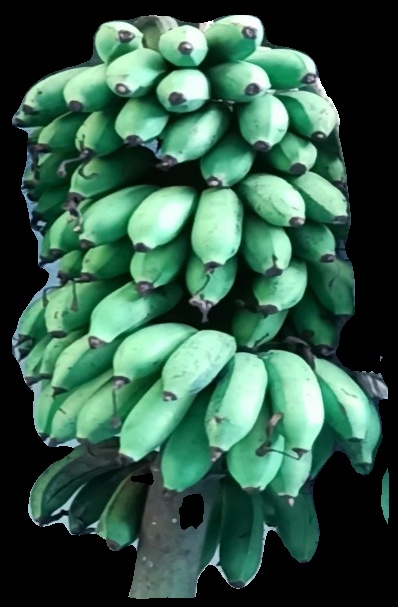
Variety: rasbale
Grade: grade2